West Norfolk Junction Railway

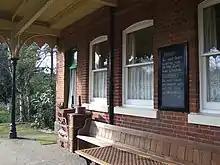
Heacham station, now holiday accommodation

At Heacham, services to Wells-next-the-Sea started and terminated in a bay platform to the east of the line, while trains to Hunstanton and King's Lynn departed from the platforms just to the west. The station was rebuilt at least twice, with the Great Eastern Railway adding platform canopies, a turntable and improving the platform buildings. More substantial modifications were carried out by the London and North Eastern Railway in 1937 as Heacham had by then become a significant holiday destination, and it was necessary to extend the passing loop to accommodate 13-coach trains. A lattice girder footbridge linked the platforms, while a signal box was situated on the down side.